Shunga Empire

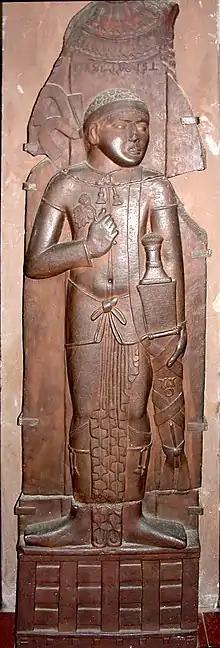
Vedika pillar with "Yavana" Greek warrior. Bharhut, Madhya Pradesh, Shunga Period, -80 BC. Reddish brown sandstone. Indian Museum, Calcutta.

Several works, such as the Mahabharata and the Yuga Purana describe the conflict between the Shungas and the Indo-Greeks.